Macdonaldtown

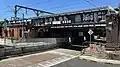
Macdonaldtown railway station entrance

Macdonaldtown was previously a suburb in Sydney, in the state of New South Wales, Australia. The suburb was incorporated Erskineville and Newtown. All that remains of Macdonaldtown's legacy is Macdonaldtown railway station. Macdonaldtown was 4 kilometres south-west of the Sydney central business district, adjacent to the suburbs of Newtown, Eveleigh and Erskineville. Macdonaldtown is informally part of the region of the Inner West.